The Great Movie Ride

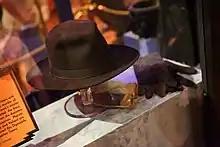
Judge Doom hat, gloves and glasses from the film "Who Framed Roger Rabbit."

The Lockheed Model 12 Electra Junior plane, is often claimed to be the actual plane used during the filming of "Casablanca", but no full-size plane was actually used during the filming of "Casablanca." The back half of this plane was cut off and can be found resting along the shoreline of the Jungle Cruise attraction at the Magic Kingdom.